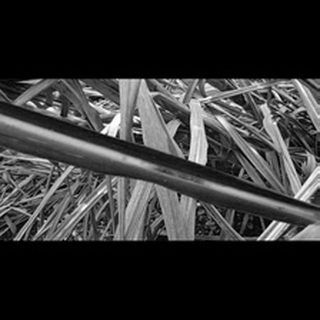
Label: sugarcane_red_rot